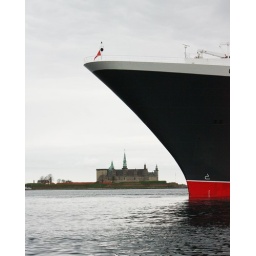
The giant cruise ship QUEEN MARY 2 anchored in the Sound near Elsinore, Danmark and castle Kronborg.